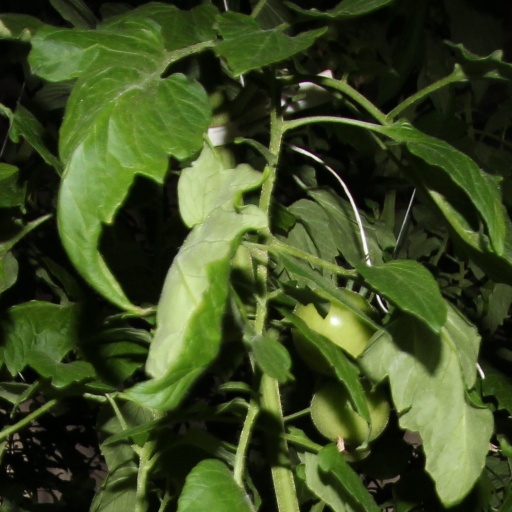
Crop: tomato